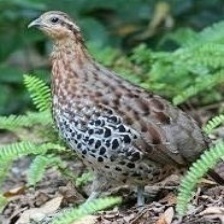
Species: CHINESE BAMBOO PARTRIDGE
Scientific name: BAMBUSICOLA THORACICUS
ImageNet parent category: partridge